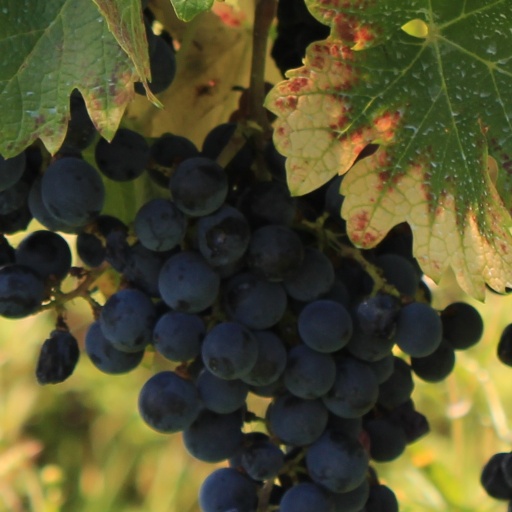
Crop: grape